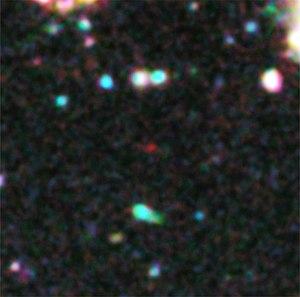
Ces listes de galaxies présentent le dénombrement des galaxies notables selon différents critères.
UDFj-39546284, également connue sous le nom de HUDF09, serait l'une des plus vieilles galaxies observées par un télescope. Située dans la constellation du Fourneau, son âge est estimé à 13,2 milliards d'années. En janvier 2011, elle est considérée comme étant la galaxie la plus vieille jamais observée, bien que cette information ne soit pas encore confirmée spectroscopiquement et soulève certains doutes dans la communauté scientifique. Elle a été détrônée en 2013 par z8 GND 5296.